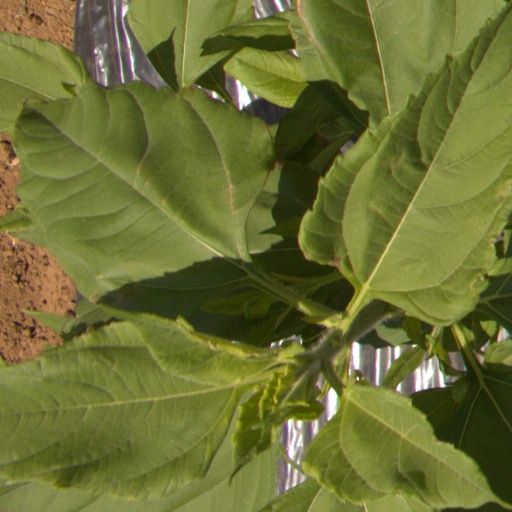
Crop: Jerusalem artichoke